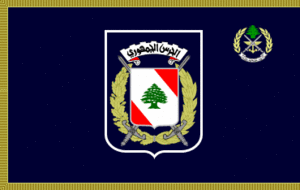
Garde républicaine (1984)